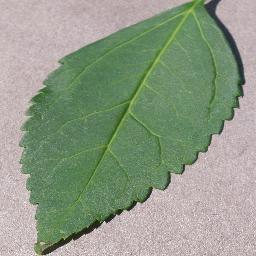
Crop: cherry
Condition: (including_sour)_healthy